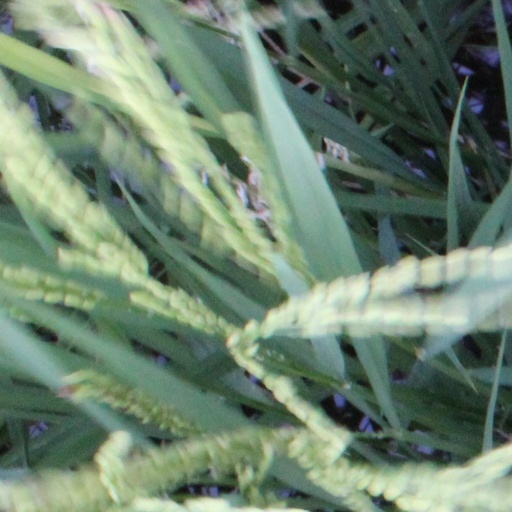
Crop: rice